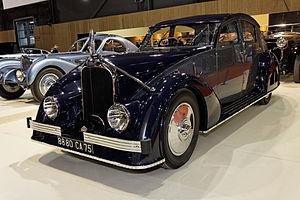
Une Avions Voisin C27 ou Avions Voisin Type C27 est une voiture de prestige, de l'ancien avionneur et constructeur automobile français Avions Voisin. Présentée au Mondial de l'automobile de Paris 1934, elle est fabriquée en deux exemplaires uniques : coupé Aerodyne cabriolet, et coupé cabriolet Grand Sport Figoni & Falaschi.